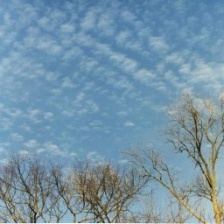
Cloud type: Cirrocumulus